Medical school

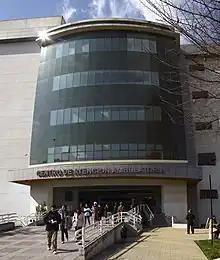
The Dr. Guillermo Grant Benavente Regional Clinical Hospital at the University of Concepción in Chile

In 1821, the first school of medicine was formed in the capital city Buenos Aires, where the bulk of the medical schools are located. As of 2006, there were 29 medical schools in Argentina. Medical degree programs in Argentina typically are six years long, with some universities opting for 7 year programs. The six years usually consist of 3 years of basic sciences, 2 years of clinical sciences, and one internship year (in Spanish "internado anual rotatorio"). The internship is completed in a Hospital associated with the university. In some provinces (especially round the more developed South) there are government-funded hospitals who pay for the internship. Some universities have cultural exchange programmes that allow a medical student in their final year to serve their community time overseas.